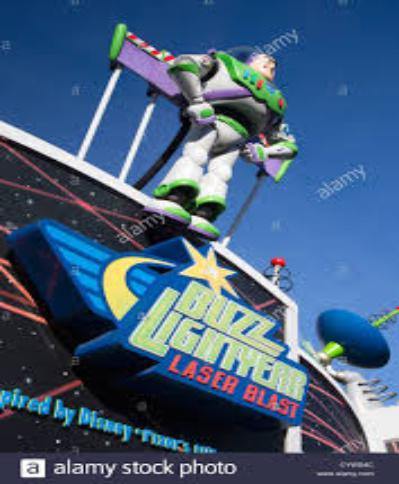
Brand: Buzz Blasts
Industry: Food